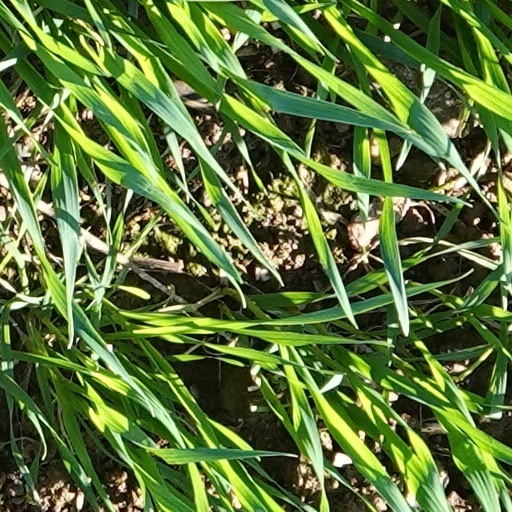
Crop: wheat